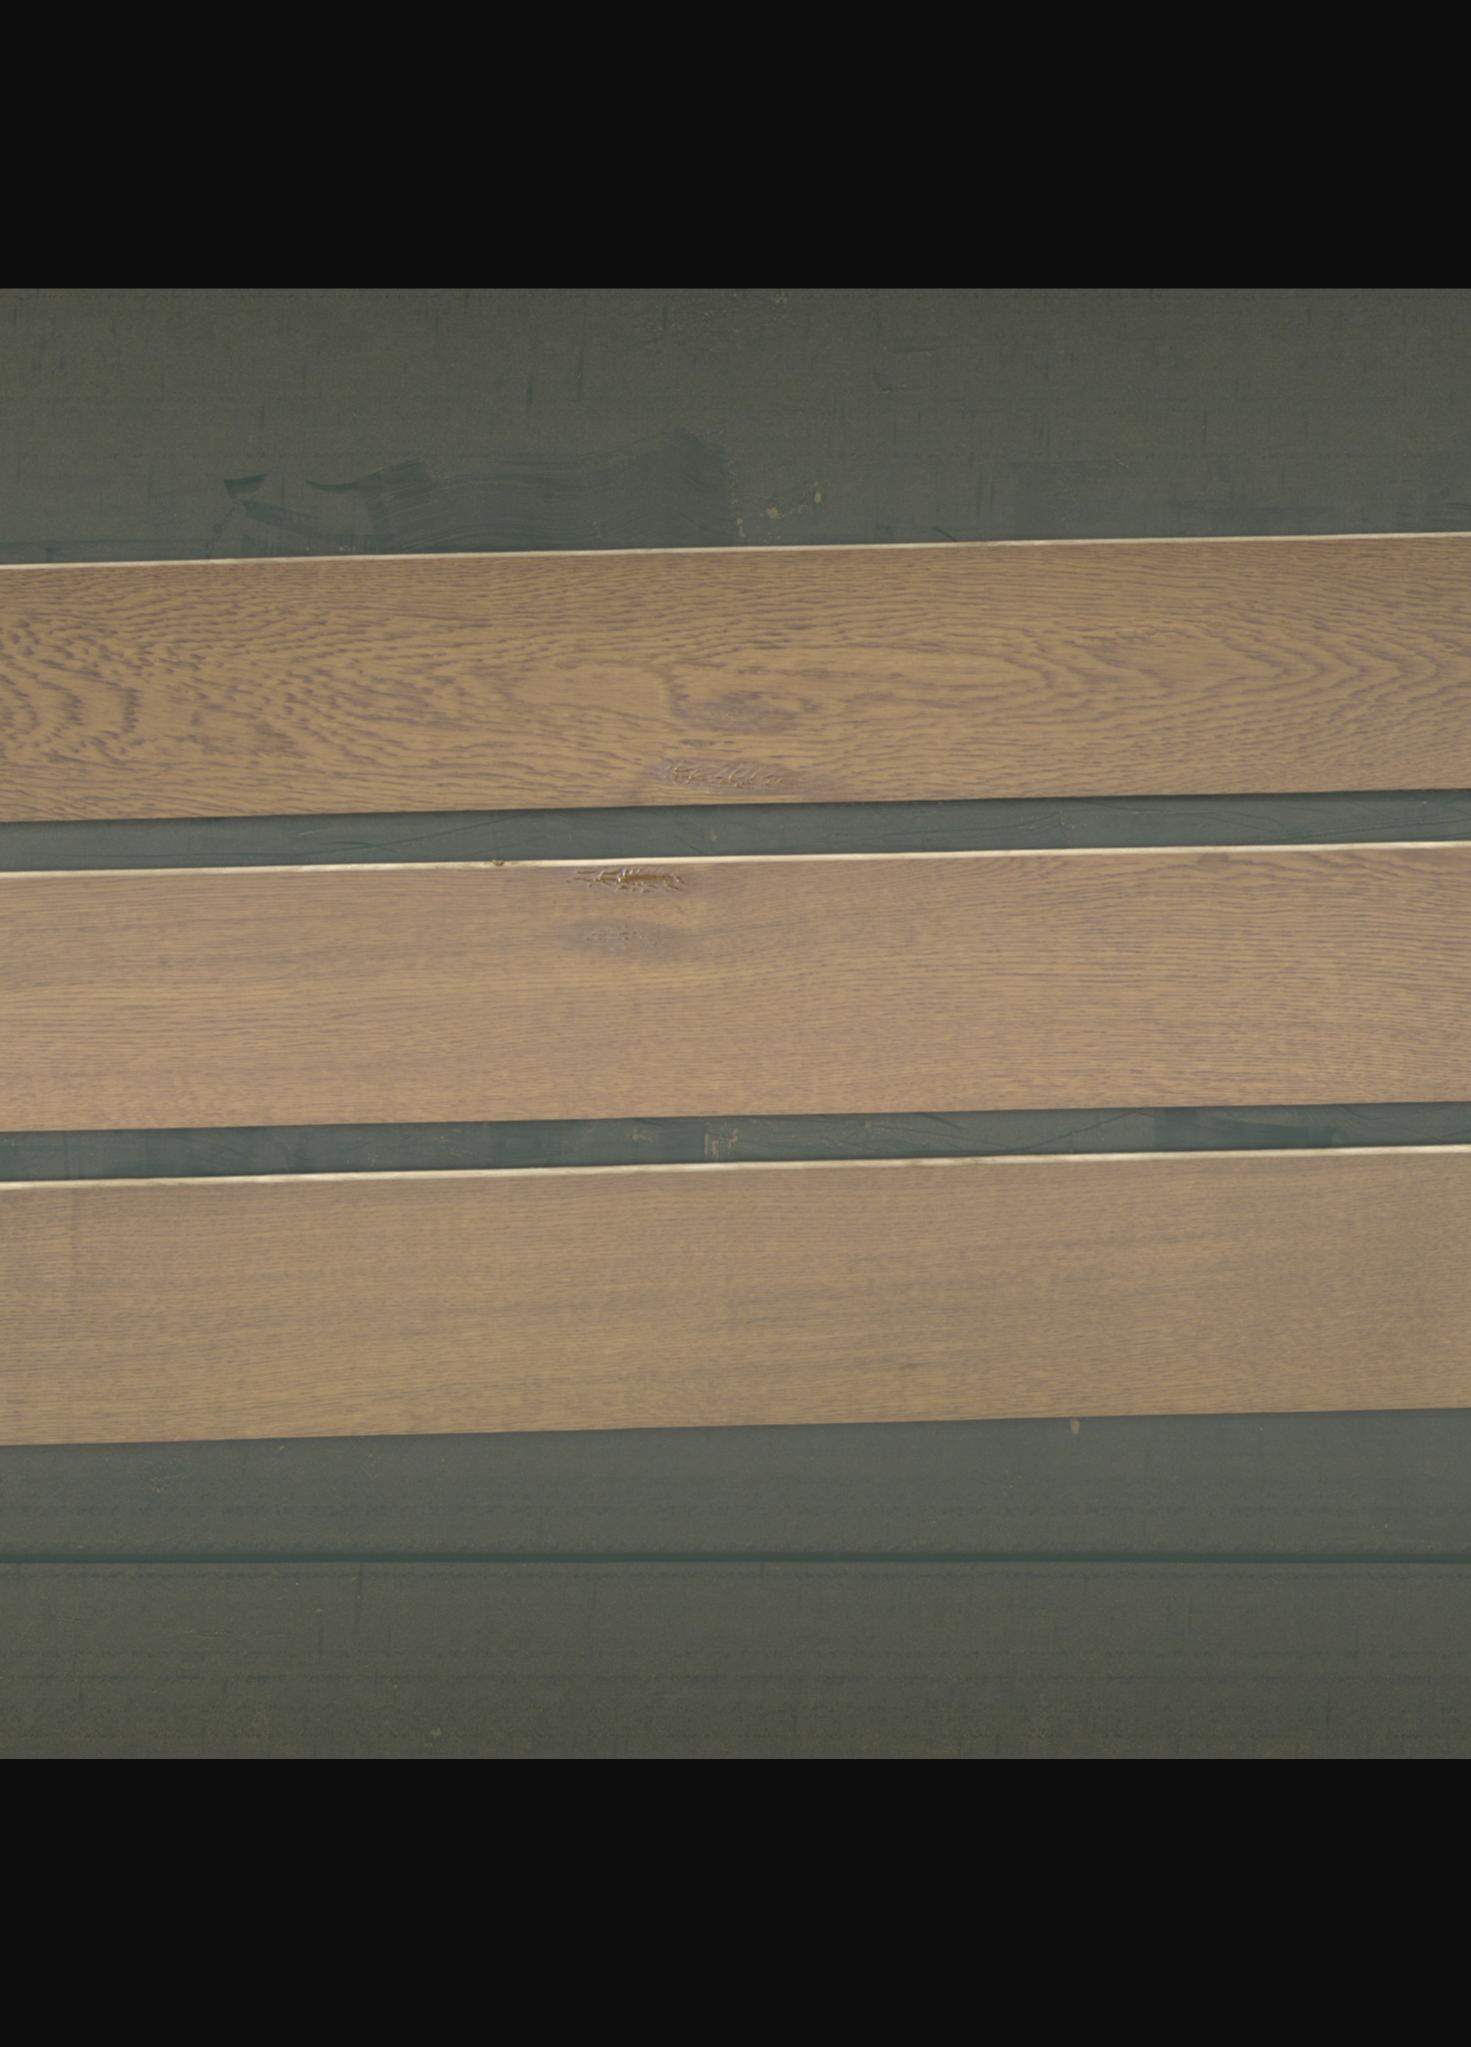
Label: mixers